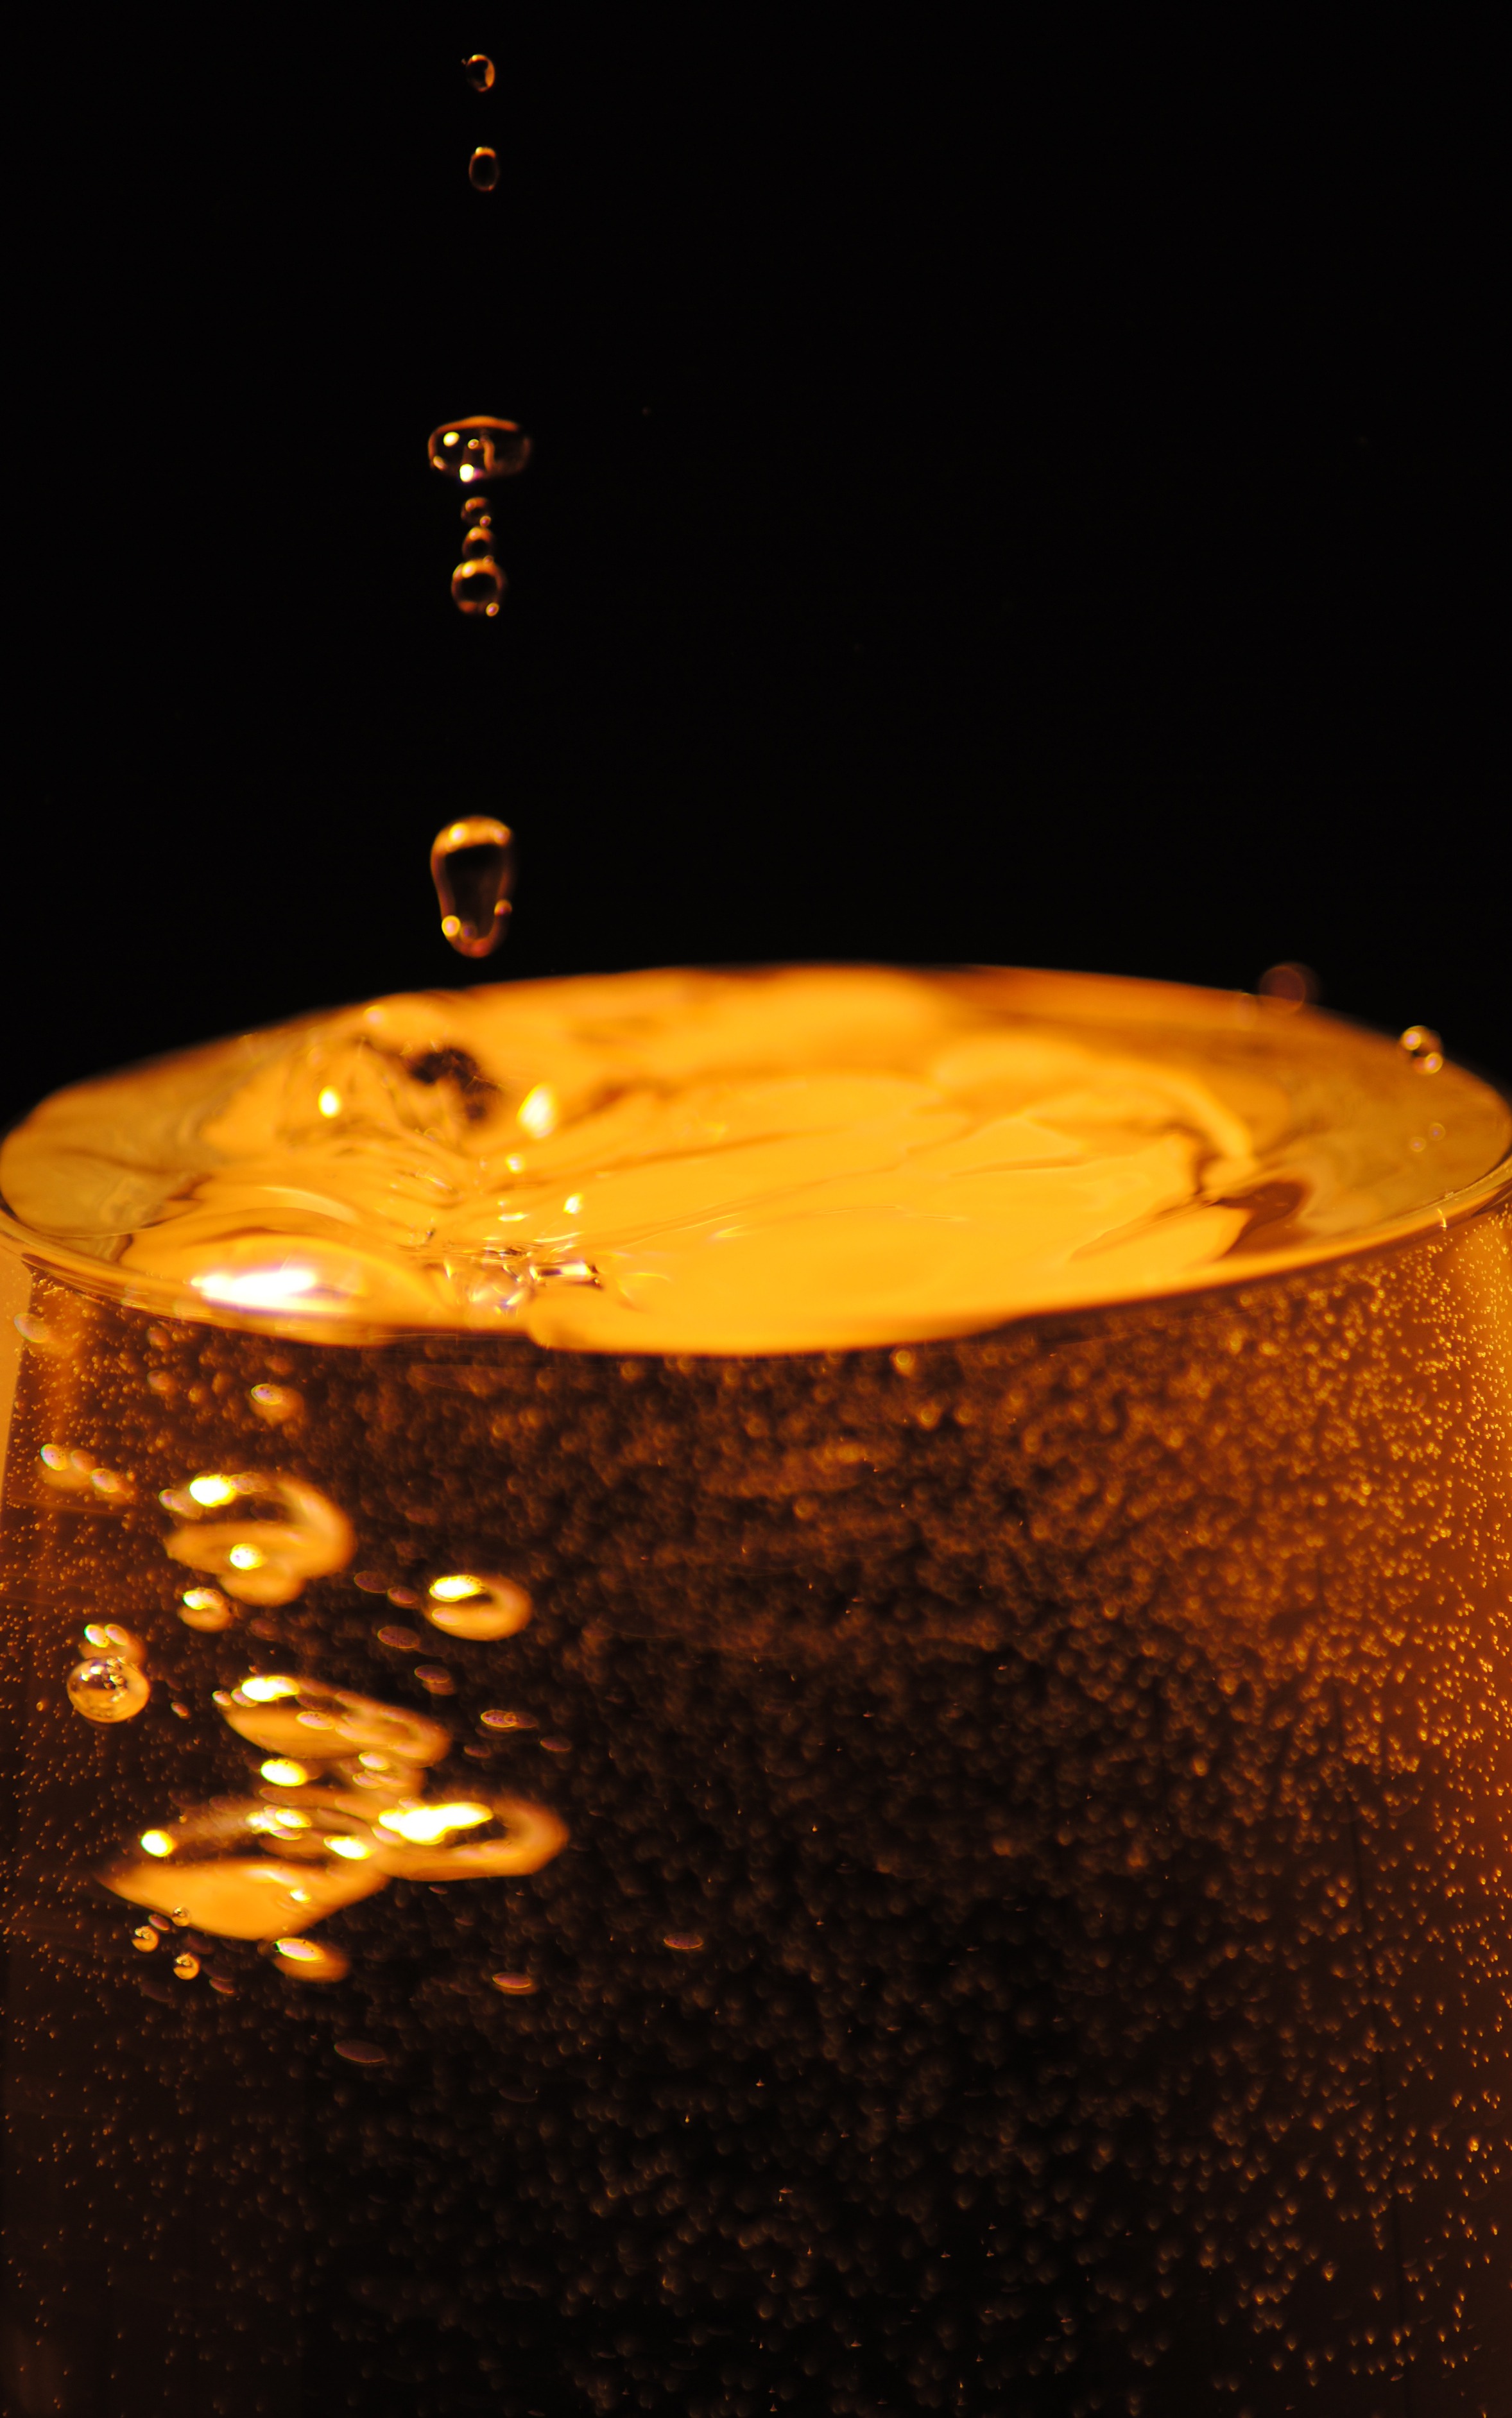
liquid, light, glass, cup, color, drink, yellow, candle, lighting, drip, pour, champagne, man made object